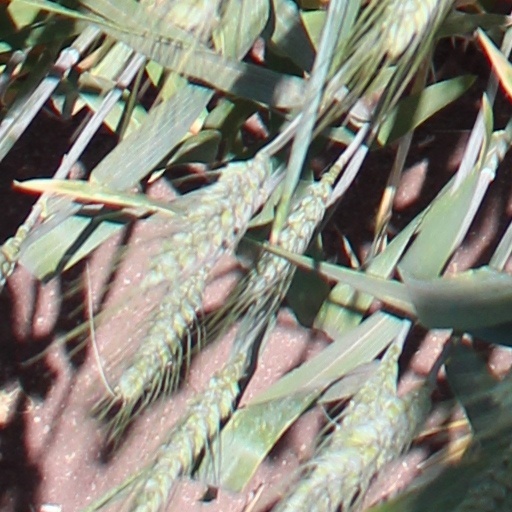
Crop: wheat